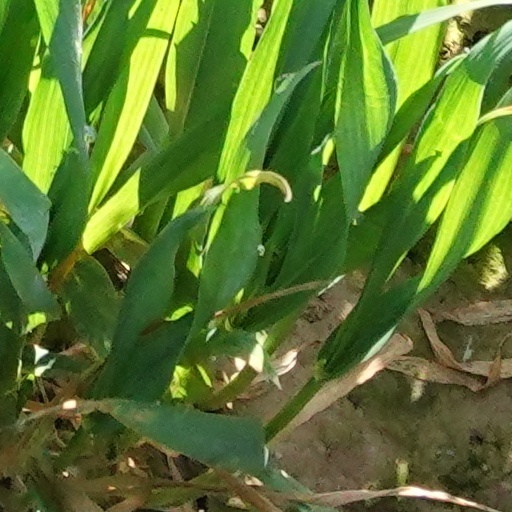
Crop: wheat